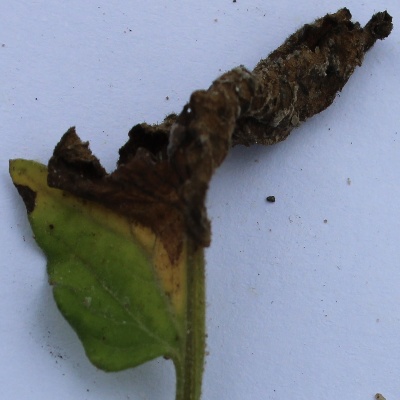
Crop: Tomato
Condition: verticulium wilt